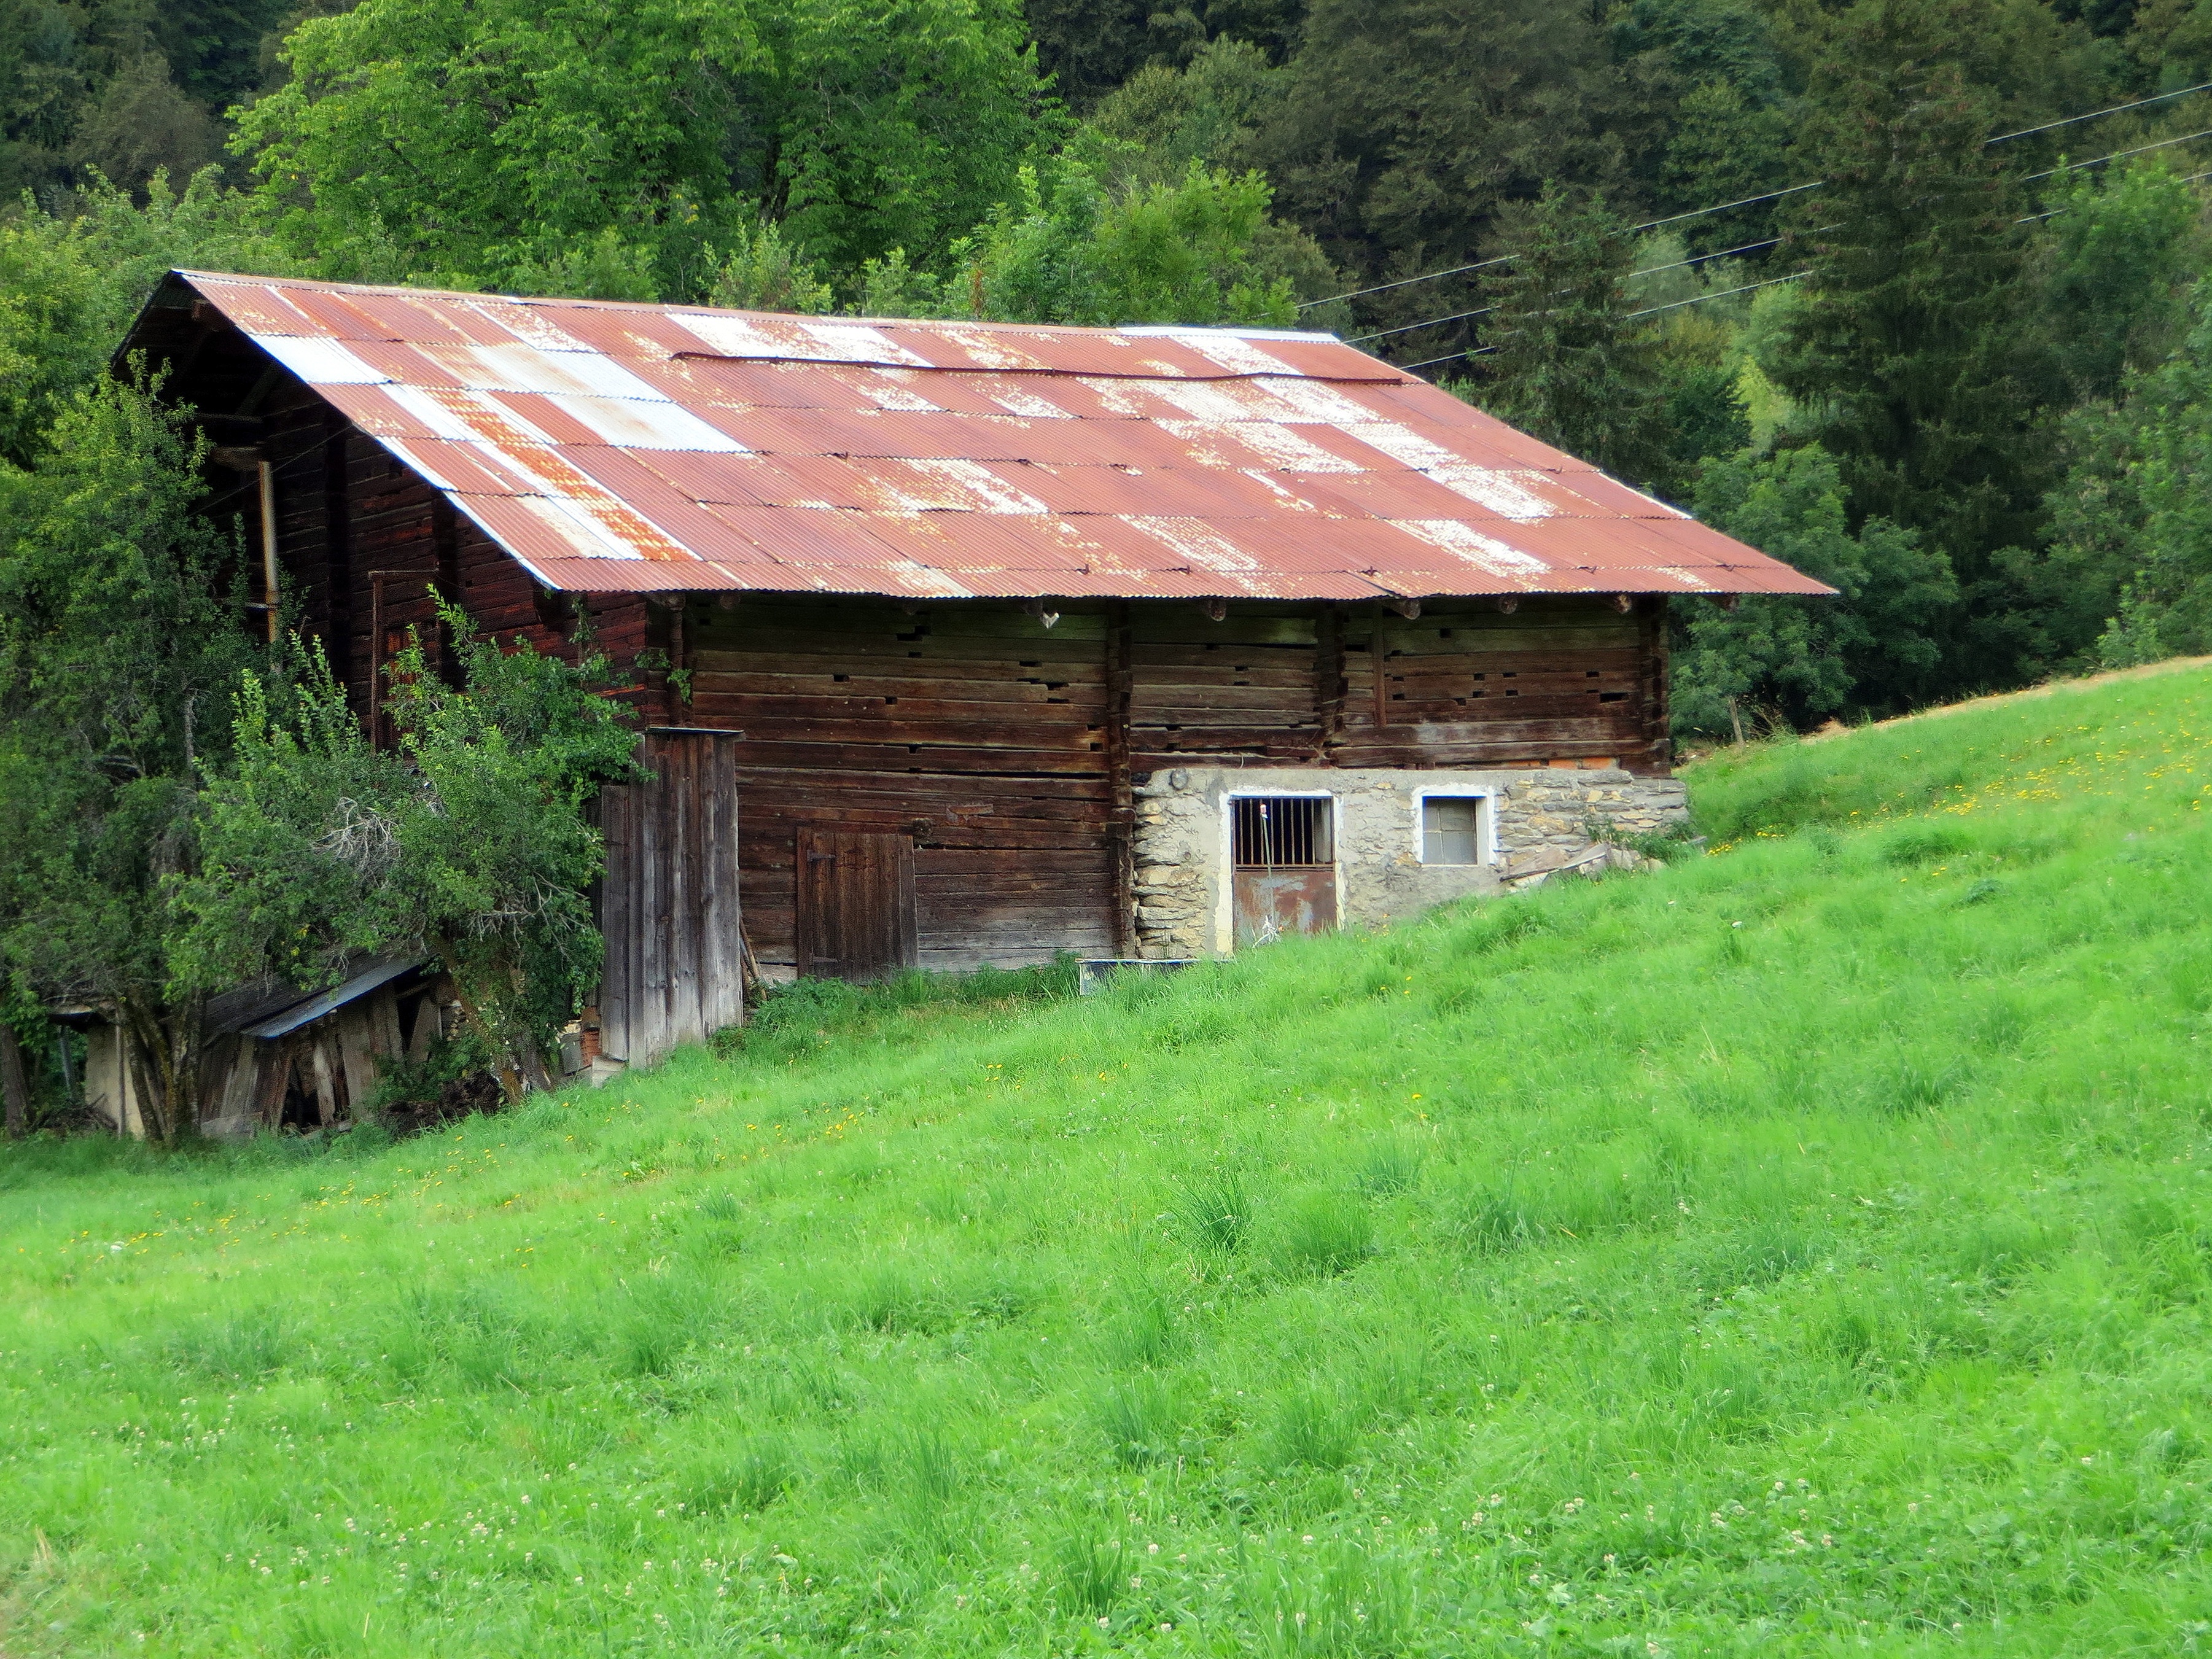
nature, mountain, farm, meadow, building, barn, shed, hut, shack, cottage, pasture, altitude, savoie, log cabin, grange, rural area, mountain village, france alps, land lot